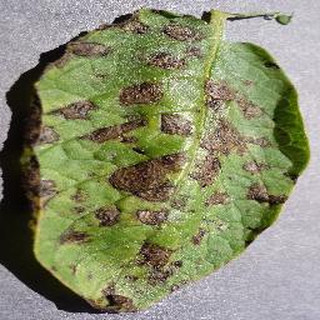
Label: potato_early_blight